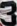
Number: 3